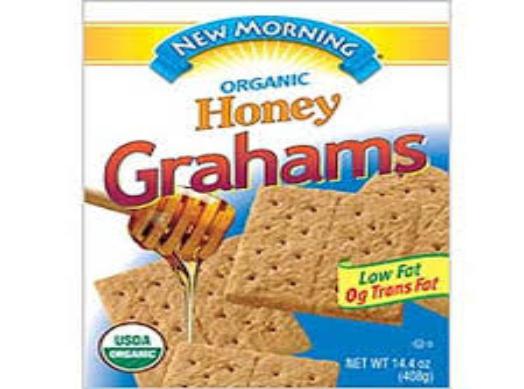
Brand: Honey Graham
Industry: Food